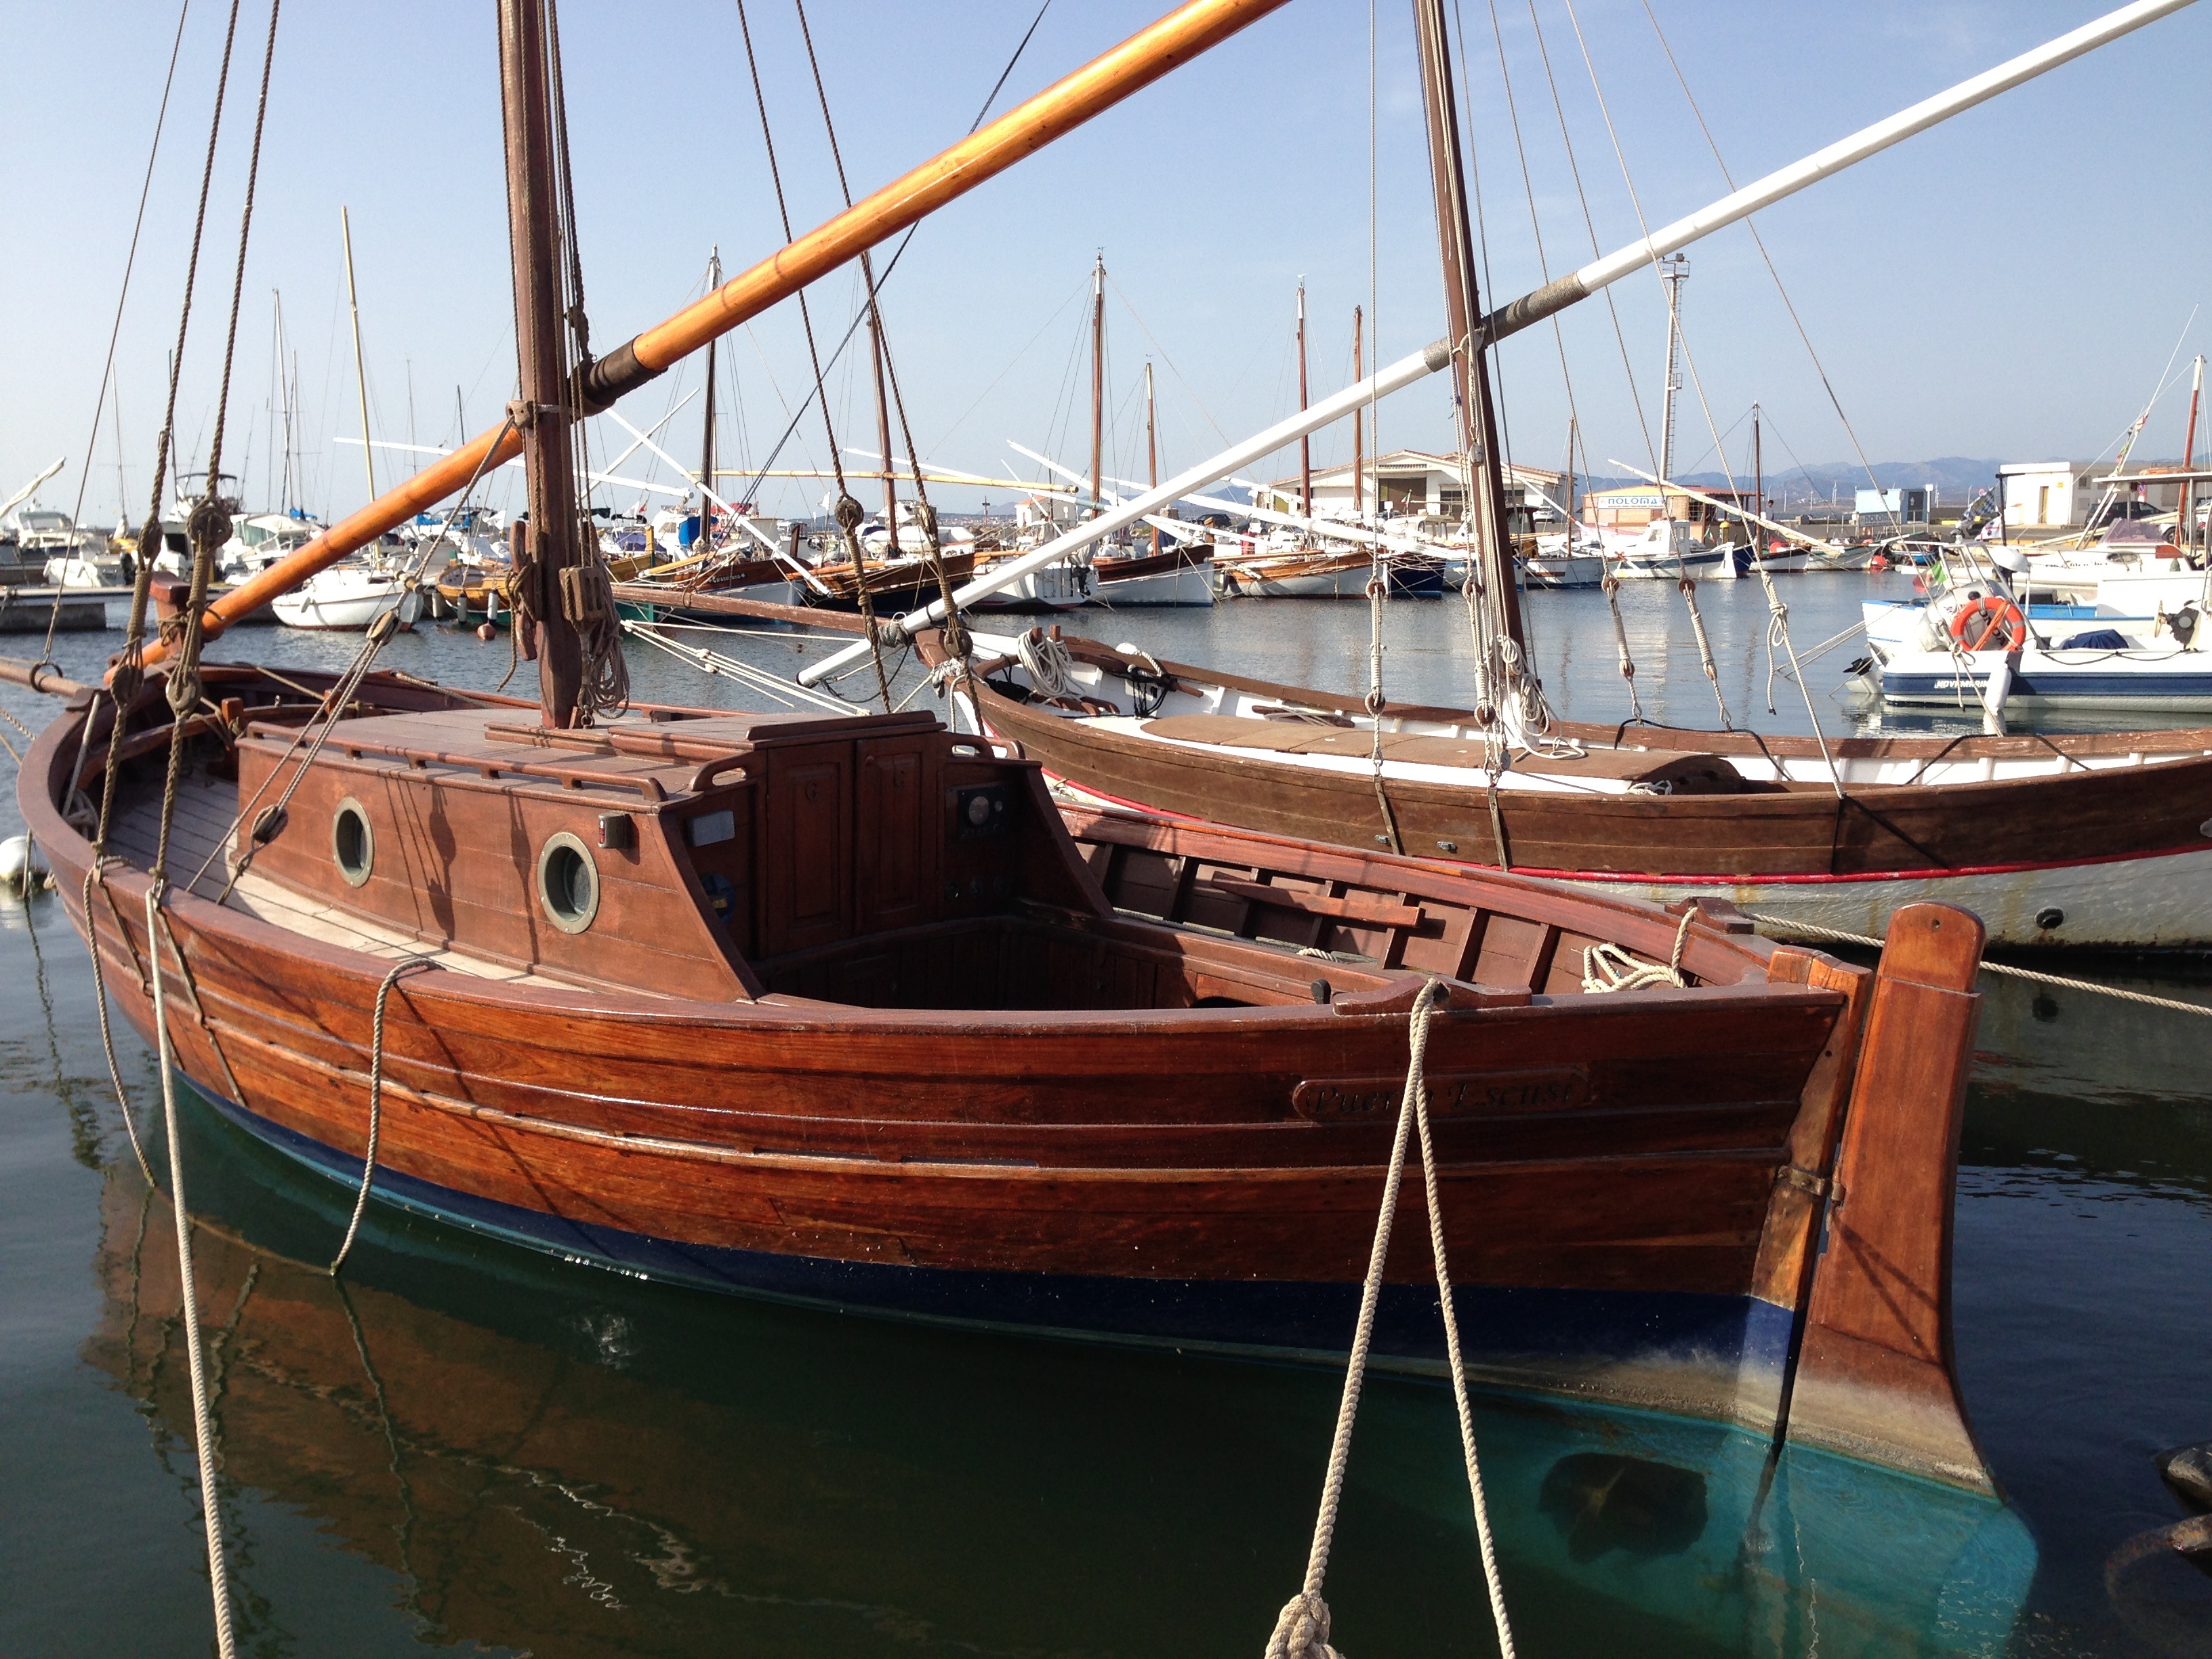
sea, nature, boat, ship, vehicle, mast, yacht, sailboat, boats, sail, watercraft, schooner, porto, barque, sardinia, sailing ship, fishing vessel, tall ship, watercraft rowing, caravel, lugger, barchevela